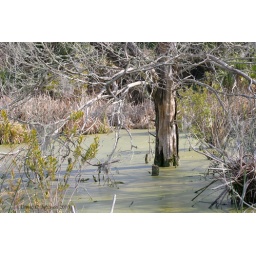
dead tree in turtle pond - great place for Albert Gator to hide out.